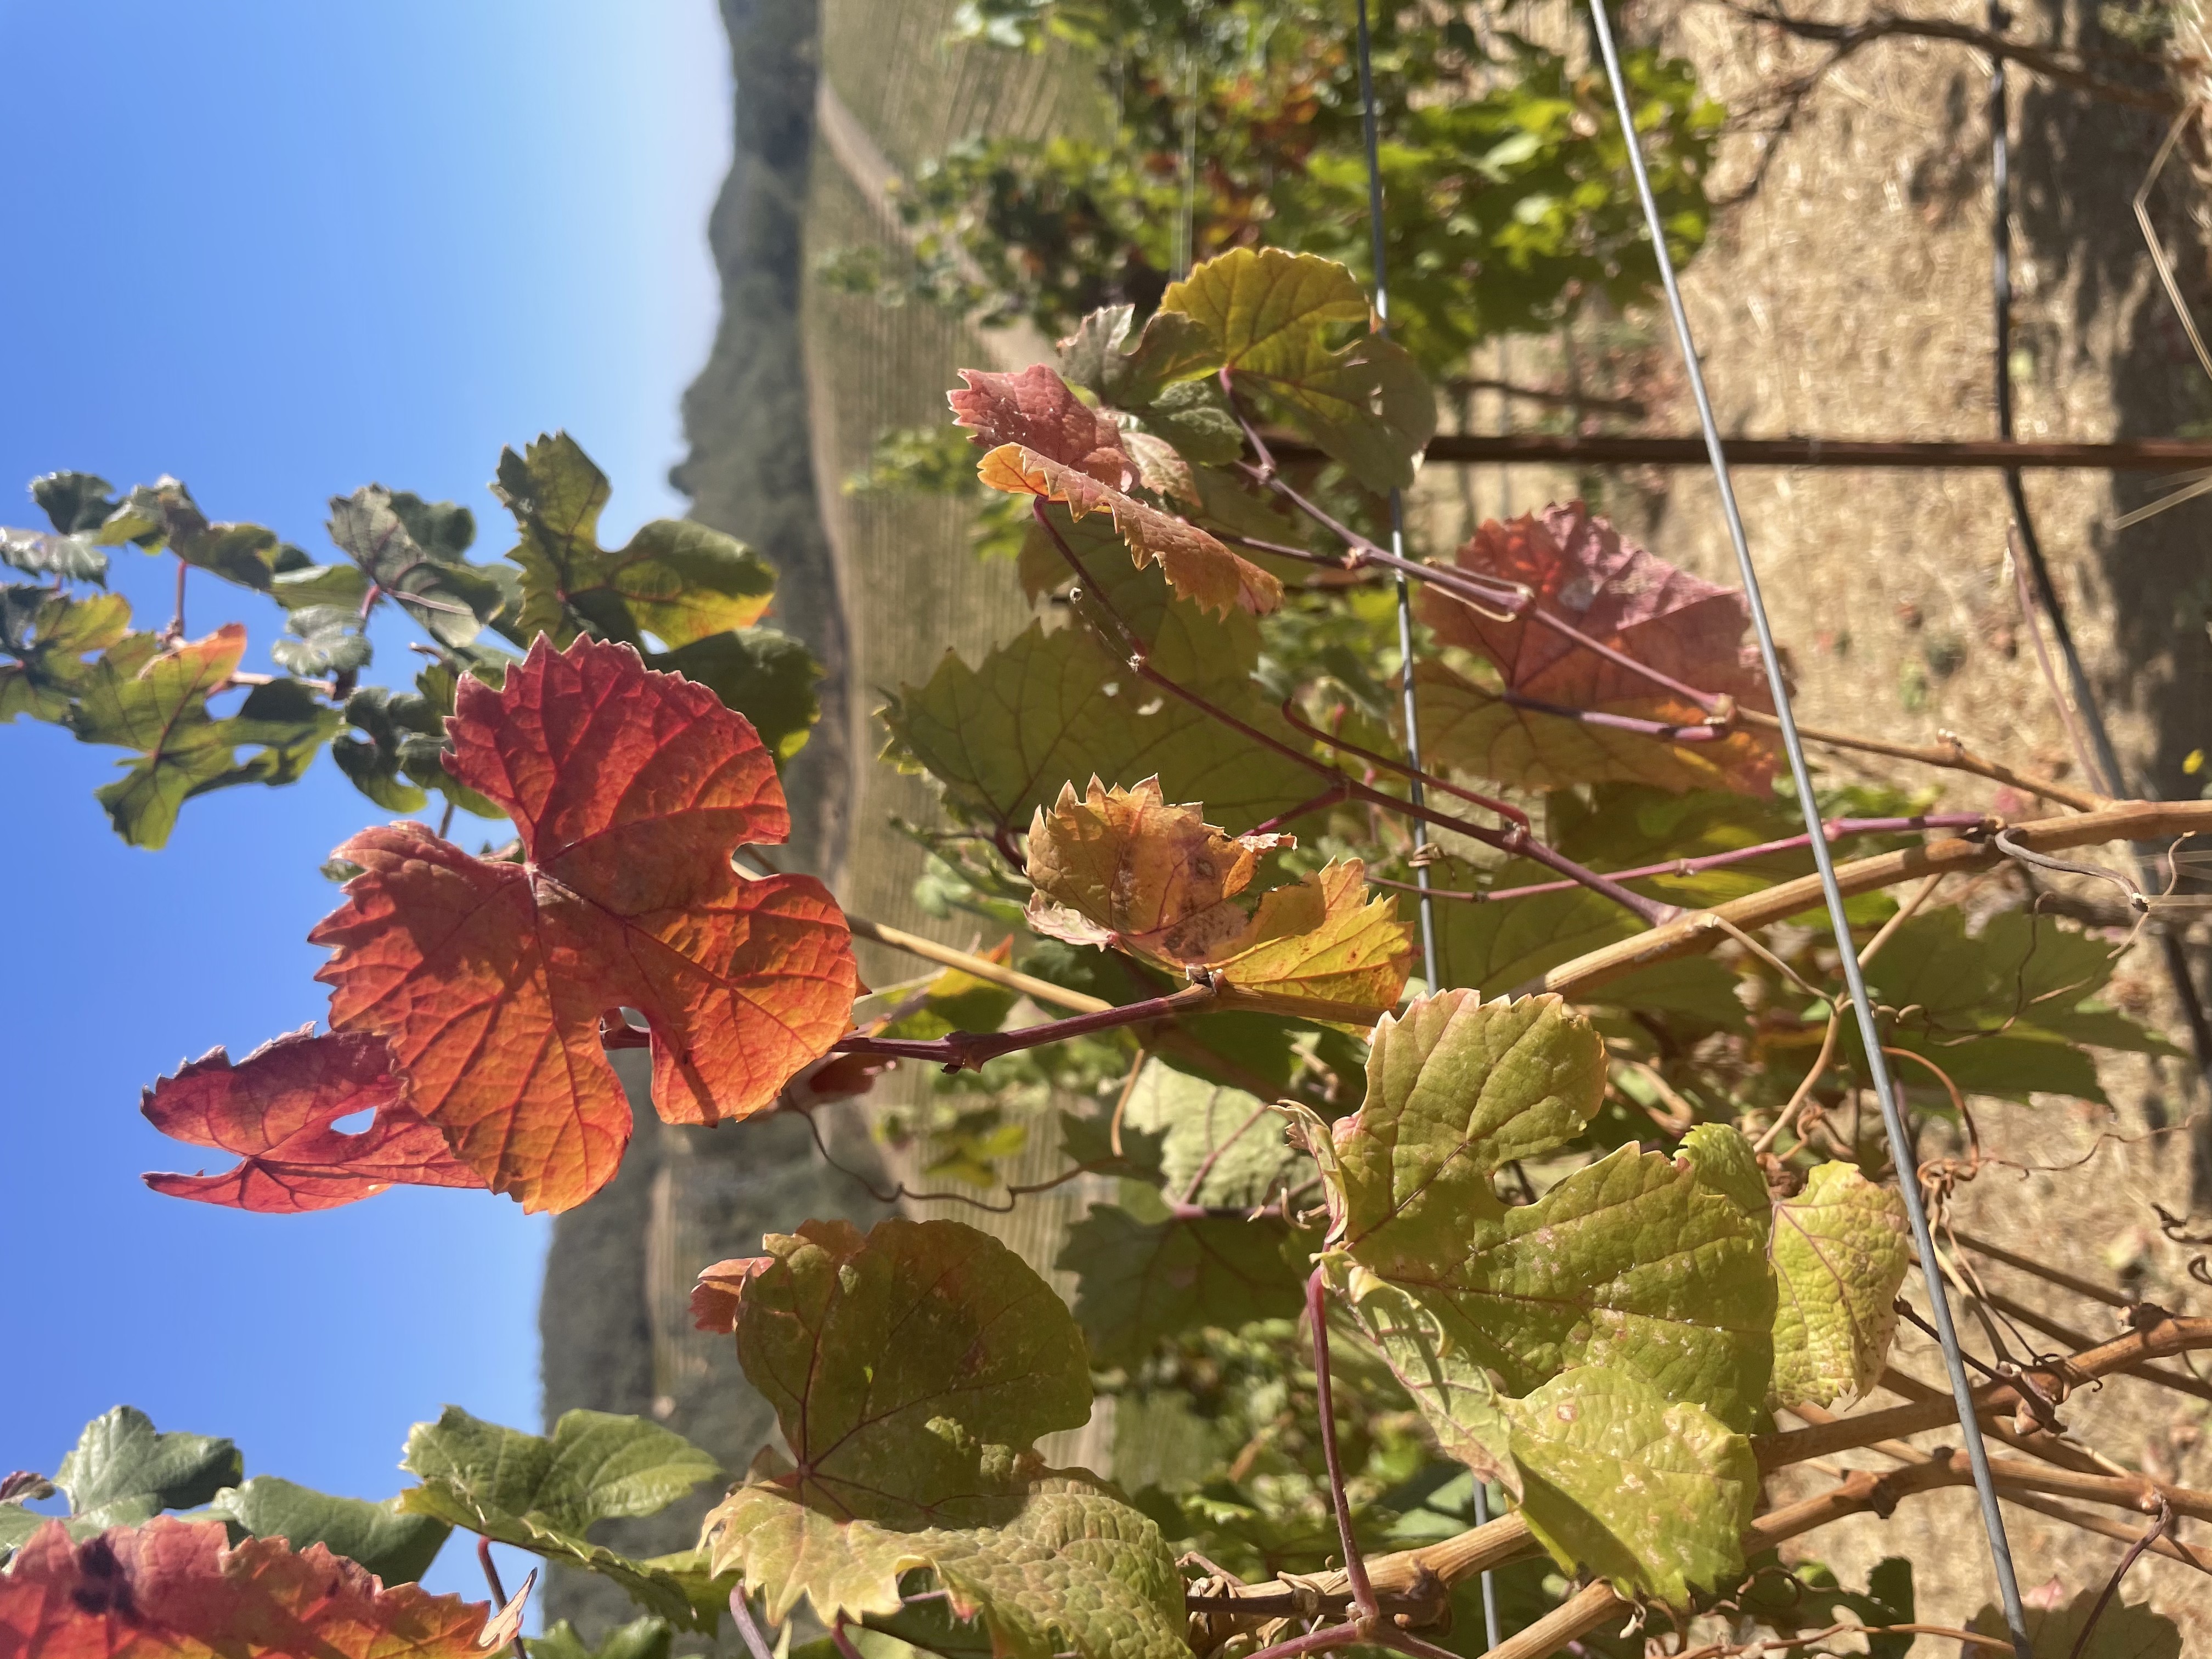
Label: Other Red